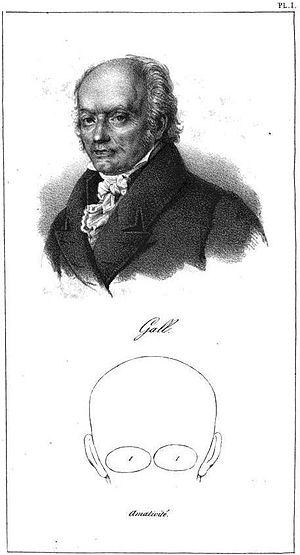
Franz Joseph Gall est un médecin allemand, considéré comme le père fondateur de la phrénologie, qui visait à déceler les facultés et les penchants des hommes par la palpation des reliefs du crâne.